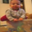
Label: baby